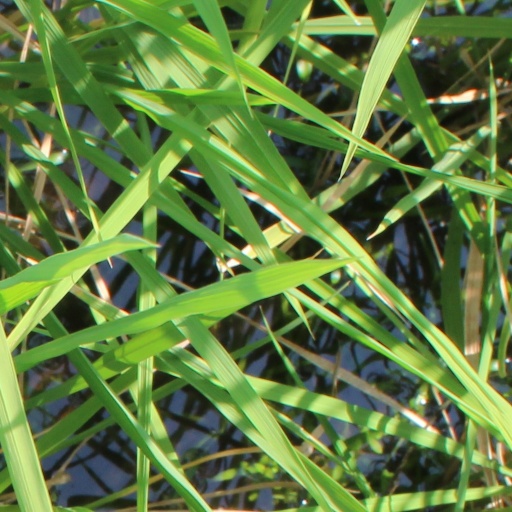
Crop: rice